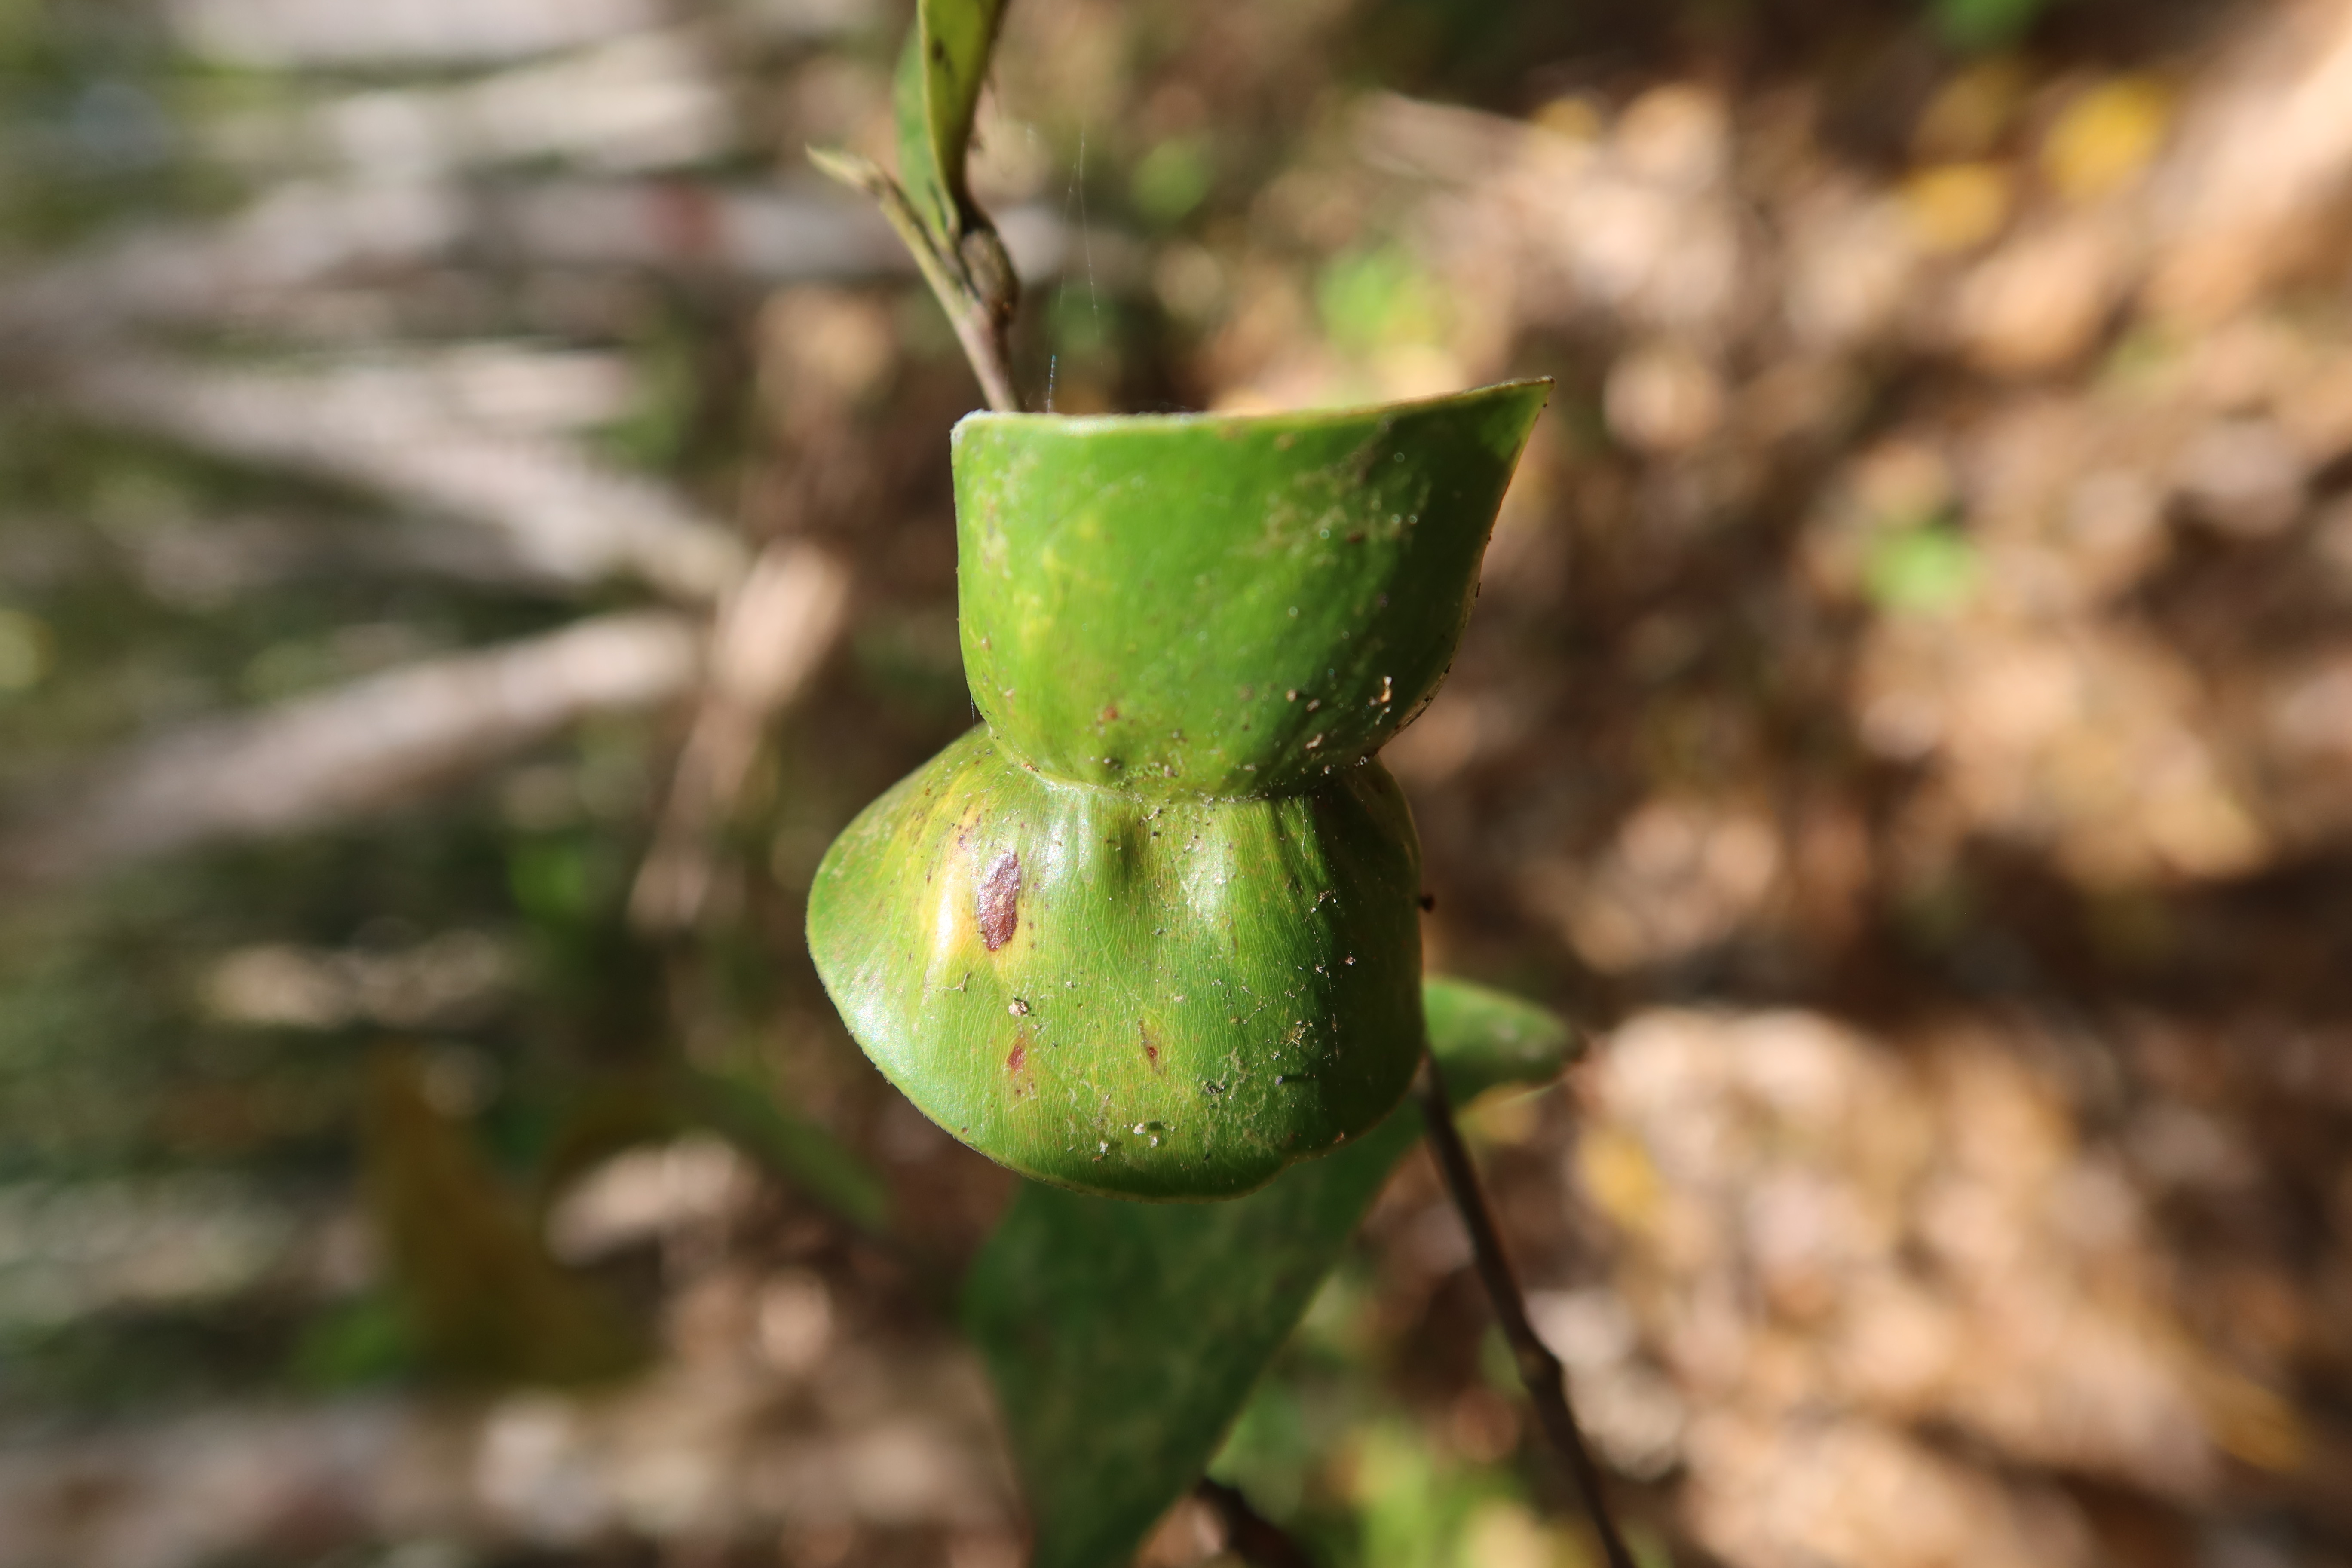
Label: Mosaic Viruses